M-Flo

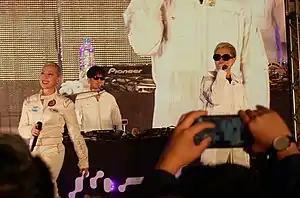
On stage, 2019

is a Japanese hip-hop group consisting of Taku Takahashi, Verbal and Lisa.